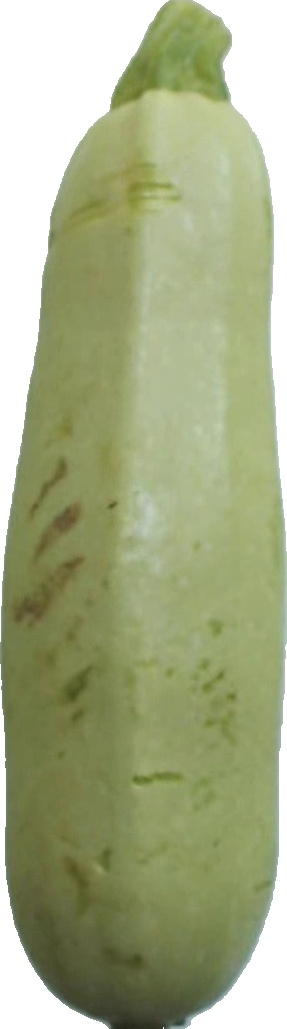
Label: zucchini_1